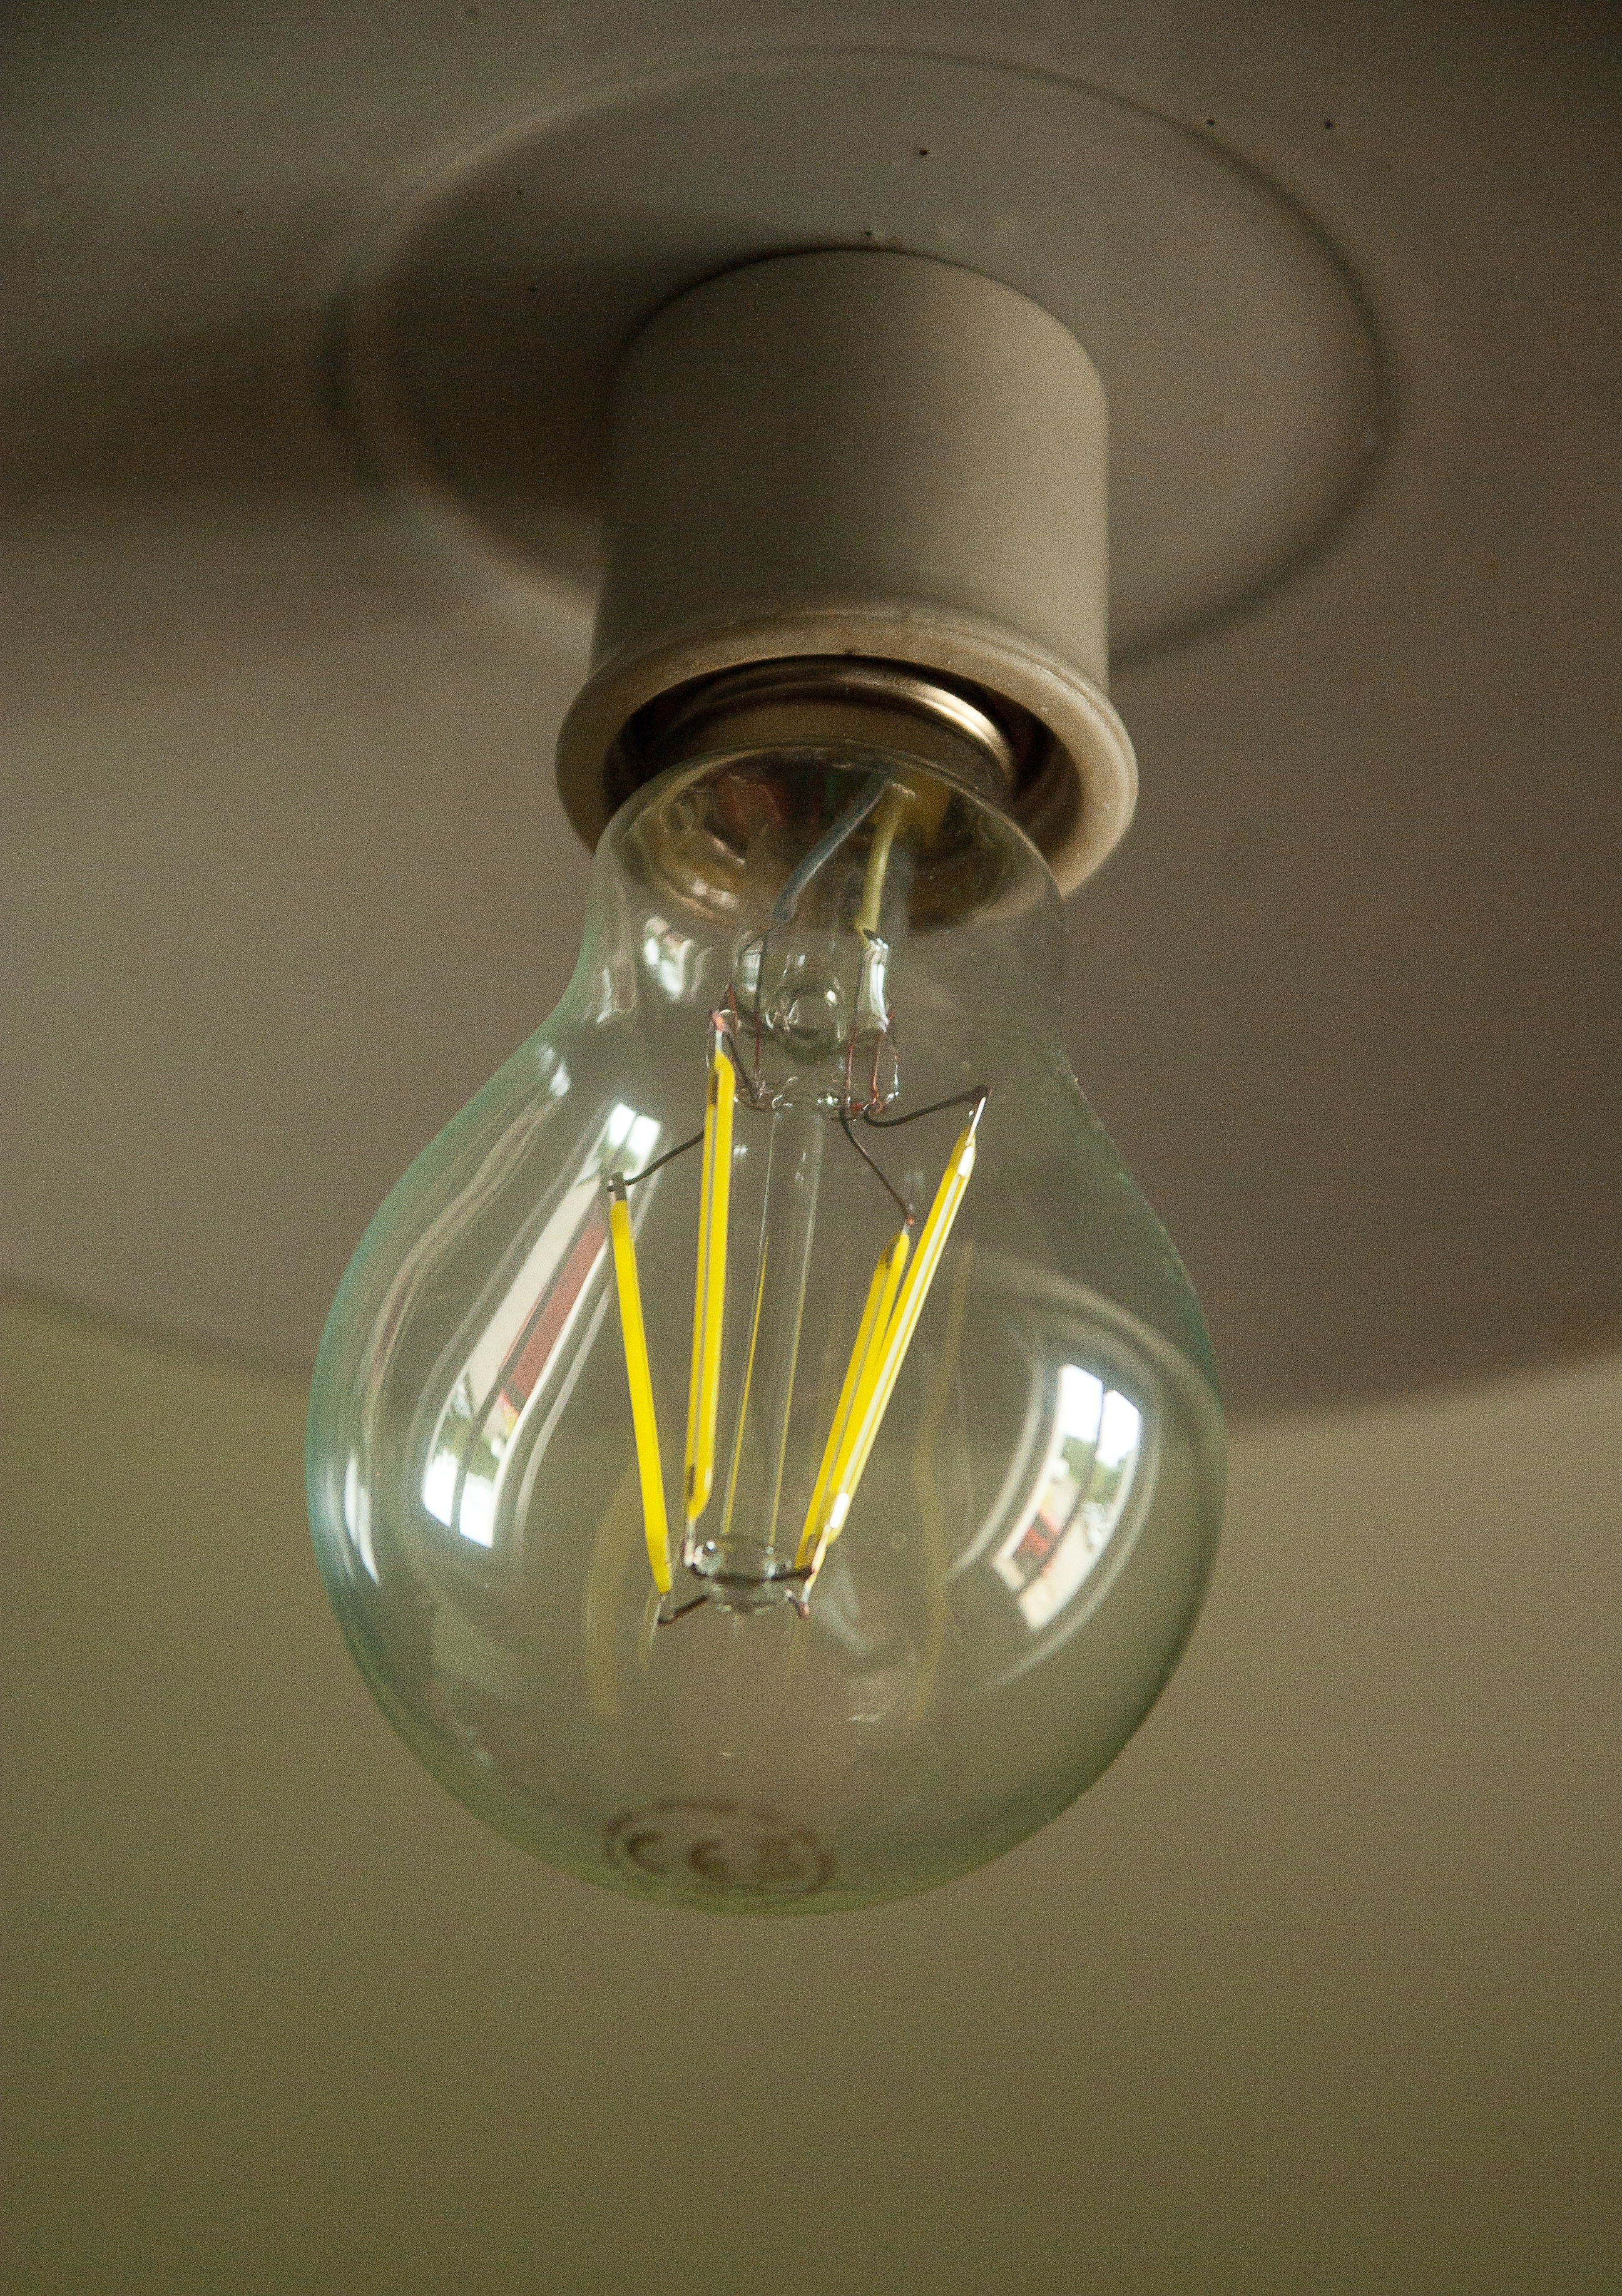
light, glass, ceiling, bulb, bottle, lamp, electricity, yellow, lighting, filament, product, light fixture, incandescent light bulb